Technical (vehicle)

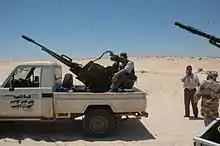
A ZU-23-2 technical used by the forces of the National Transitional Council, October 2011

Technicals were used by Iraqi military forces in the 2003 invasion of Iraq. The Iraqi Republican Guard and Fedayeen emulated tactics of the Somali National Alliance with limited success, but were outmatched by Coalition armor and aviation. In the aftermath of the invasion, technicals were used by Iraqi insurgents for transporting personnel and quick raids against the Iraqi police forces. The insurgent use of technicals increased after the Iraq Spring Fighting of 2004.